Daniil Kvyat

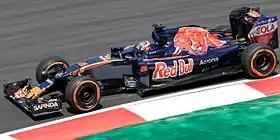
Kvyat at the 2016 Malaysian Grand Prix

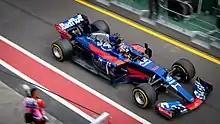
Kvyat driving for Toro Rosso at the 2017 Australian Grand Prix

In the week following the , Red Bull announced that Toro Rosso driver Max Verstappen would be replacing Kvyat beginning from the following round, the , with Kvyat returning to Toro Rosso alongside Carlos Sainz Jr. According to Red Bull's team principal Christian Horner, "Dany will be able to continue his development at Toro Rosso, in a team that he is familiar with, giving him the chance to regain his form and show his potential." Kvyat spent some time adapting to the team and the new car, and returned to good shape, posting several strong performances in qualifying and races. It was announced ahead of the that Kvyat had been re-signed to Toro Rosso for 2017 after much intense speculation.